Lawrence F. Kaplan

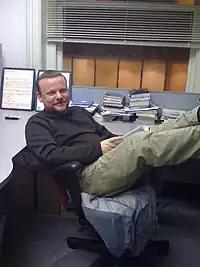
Lawrence F. Kaplan

Lawrence F. Kaplan (born 1969) was editor of "World Affairs" and executive editor of "The National Interest", both foreign policy magazines. He is also distinguished visiting professor at the U.S. Army War College. He was formerly a senior editor at "The New Republic", where he wrote about U.S. foreign policy and international affairs. From 2005 to 2007, Kaplan reported for the magazine from Iraq. He has also written about foreign policy for "The Wall Street Journal", "The Financial Times", "Slate", "The New York Times", "The Washington Post", and numerous other publications.